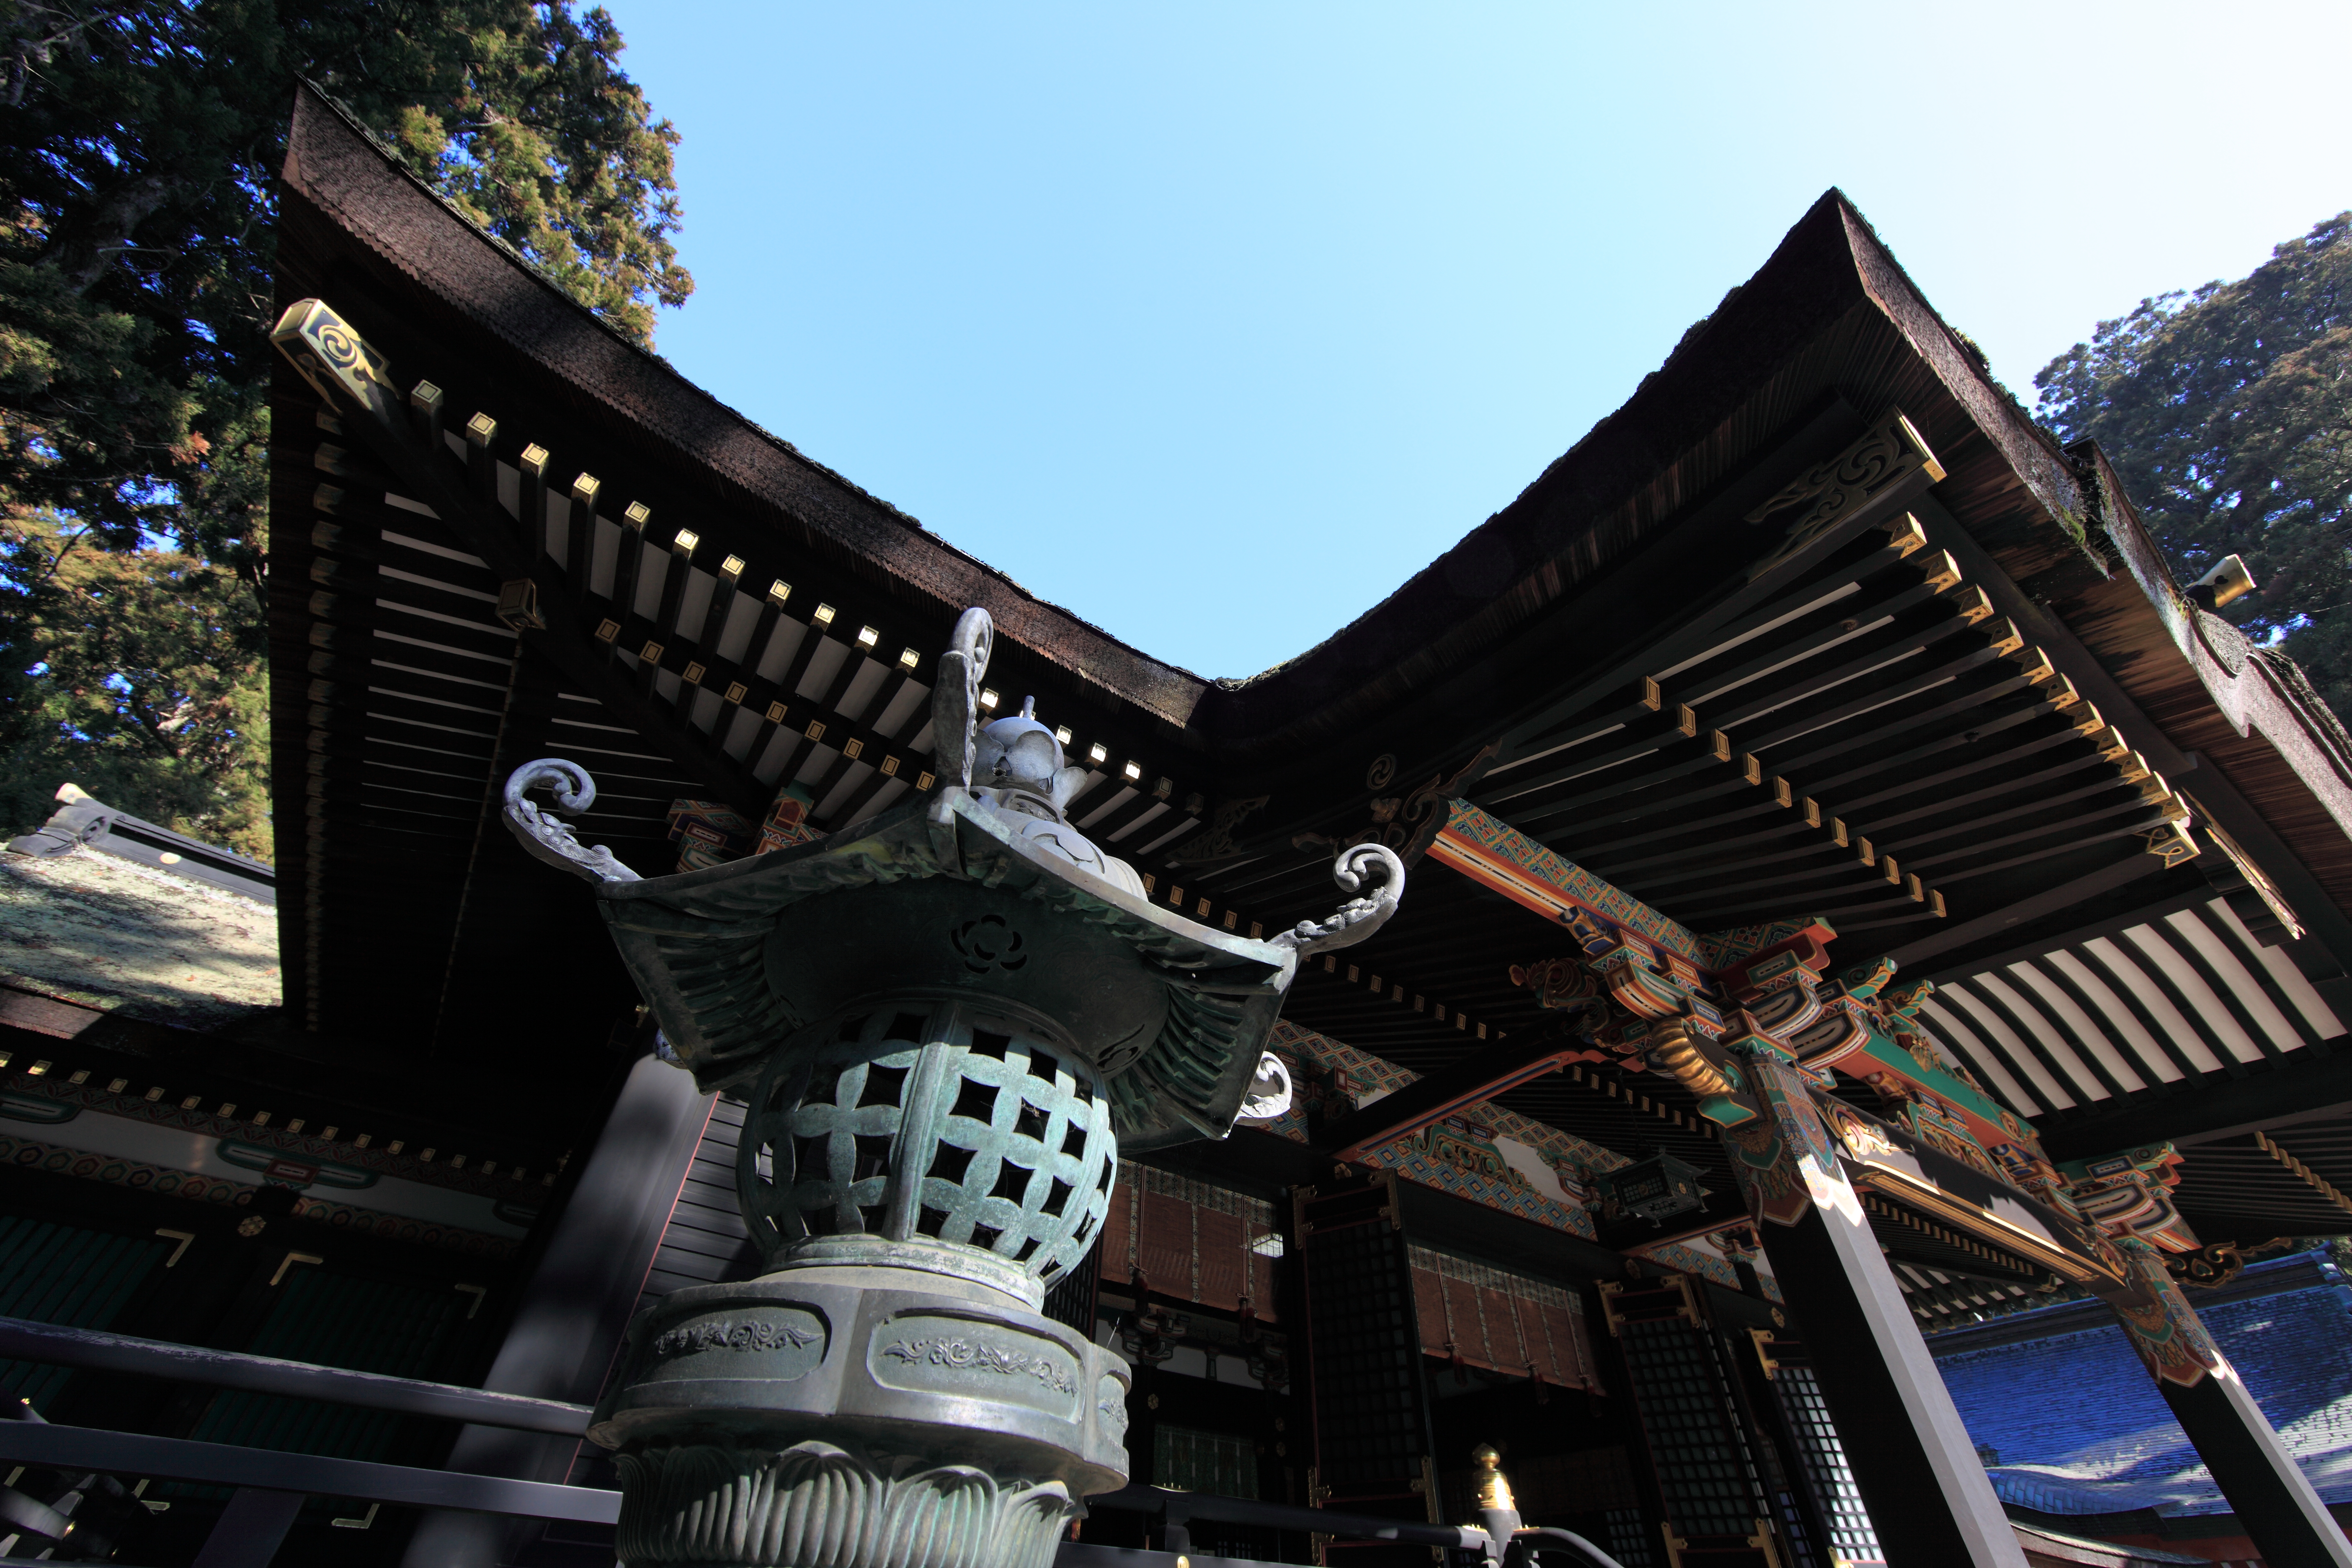
architecture, high, place of worship, religious, temple, japanese, shrine, 5d, style, hires, markii, hi, res, resolution, chiba, canonef14mmf28liiusm, katori, screenshot